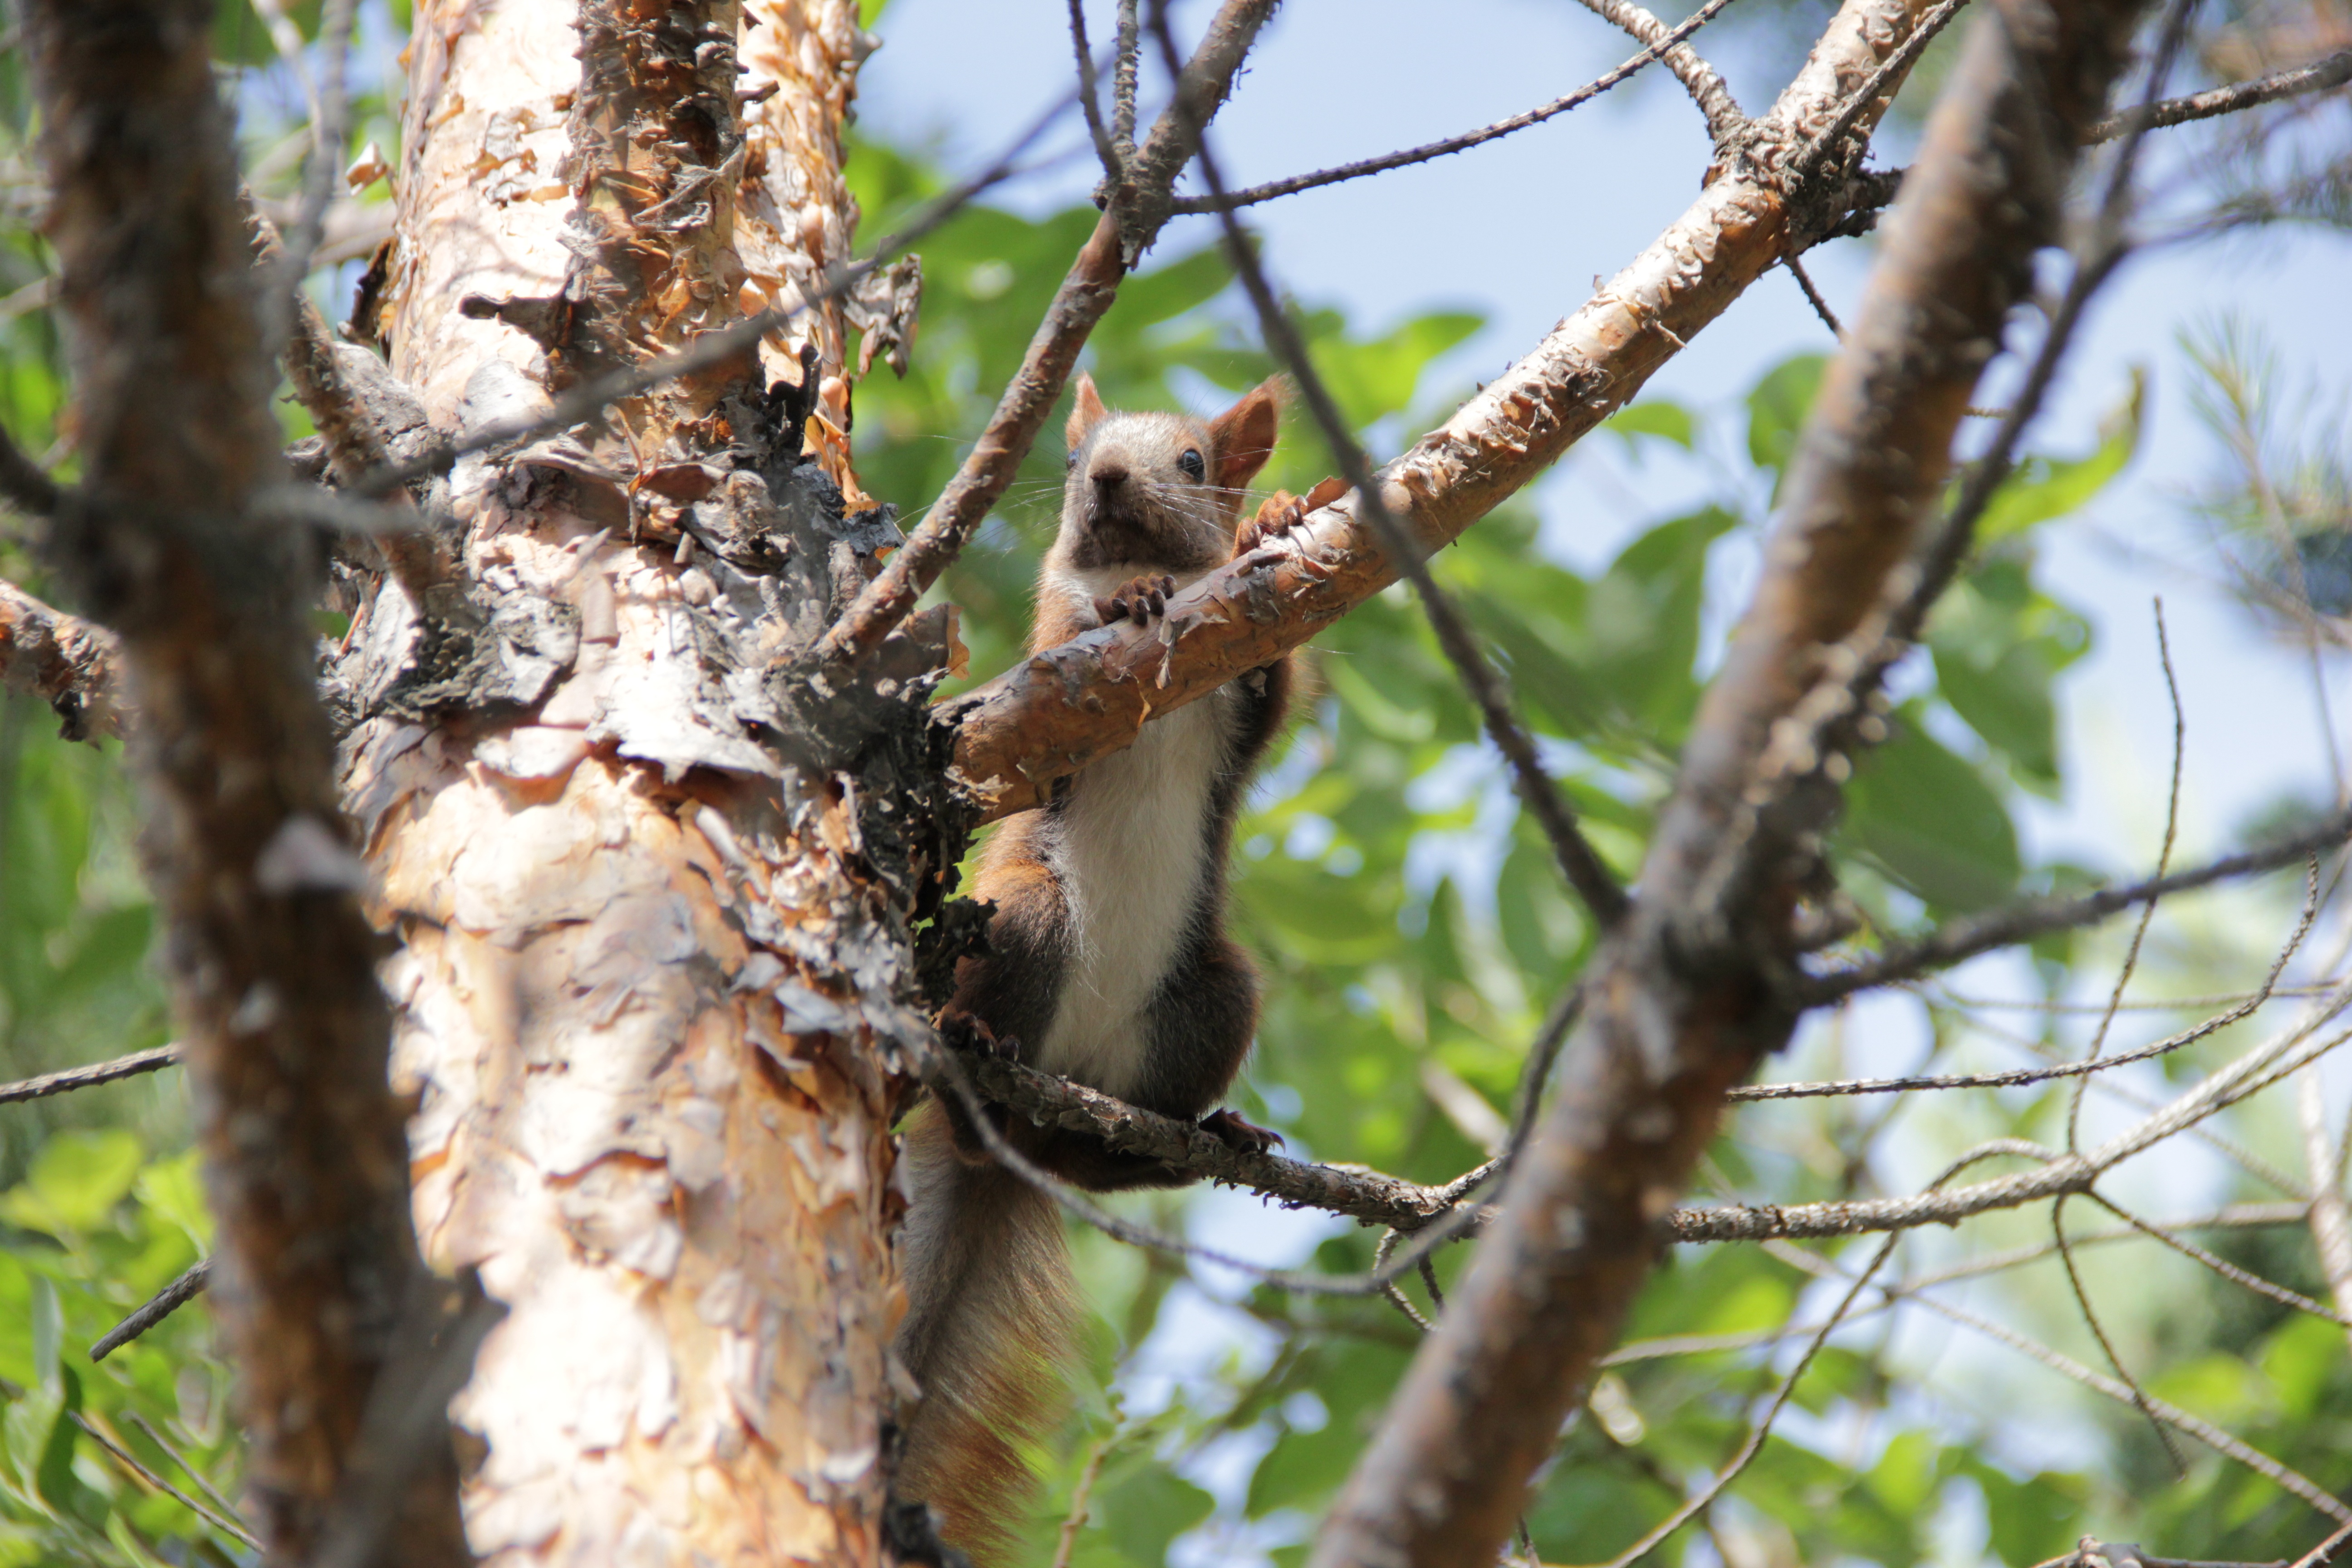
tree, nature, branch, bird, plant, flower, trunk, wildlife, fur, flora, fauna, animals, living nature, protein, woody plant